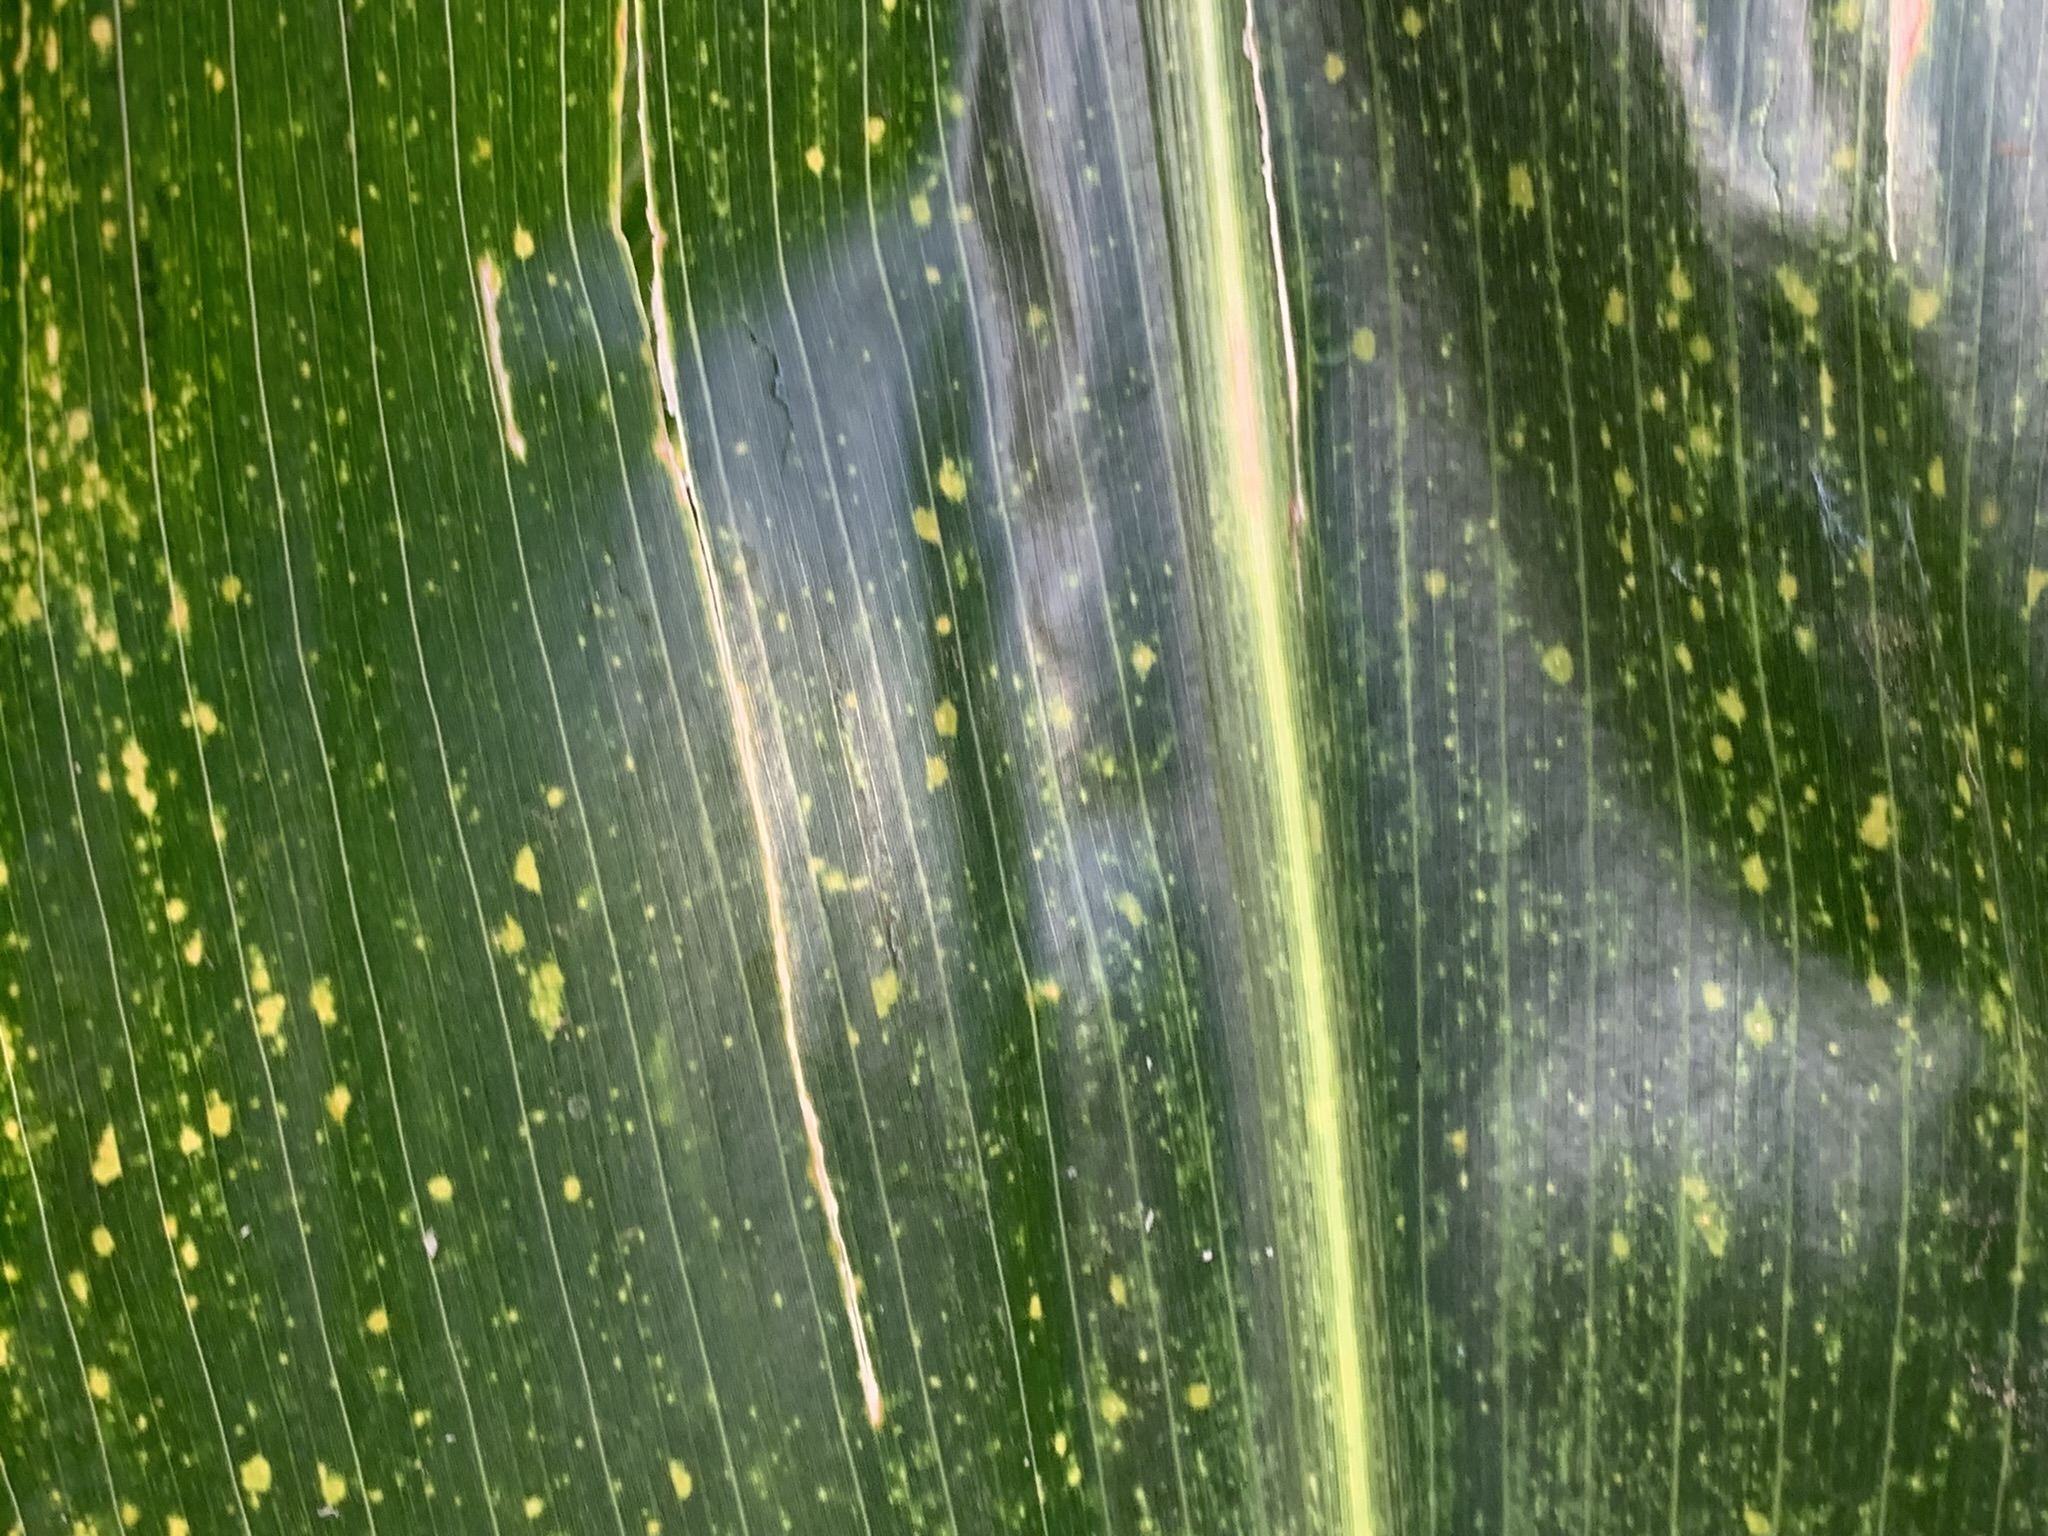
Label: MLN